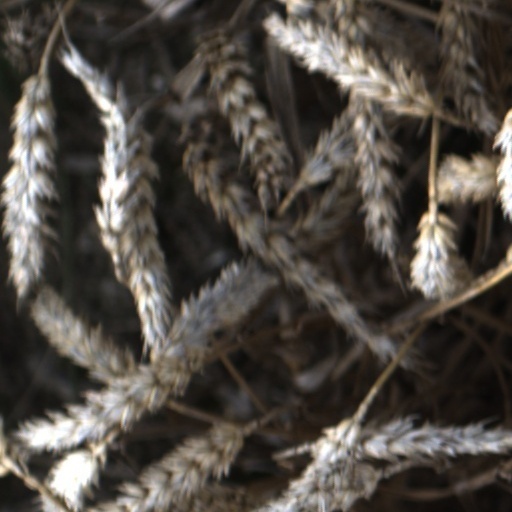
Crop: wheat